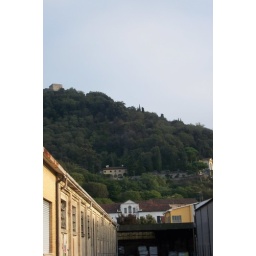
One last view of the castle at the top of the mountain in Monselice